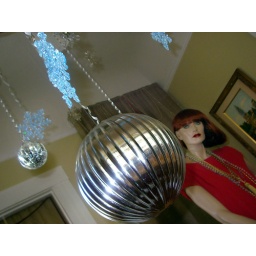
Red dress and shoes donated by a friend. Jewelry is a variety of thrift store finds, hardware store chains, and chandelier chain.